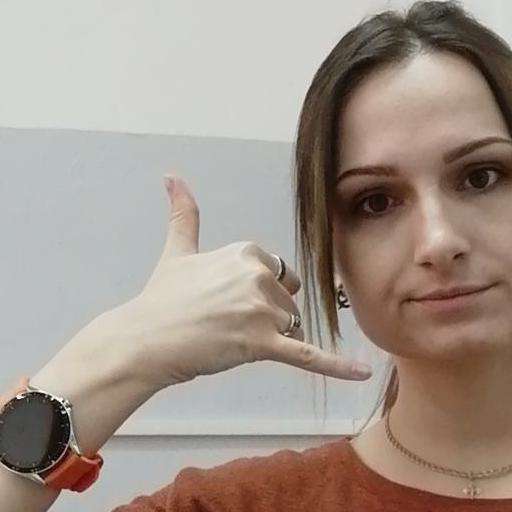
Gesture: call